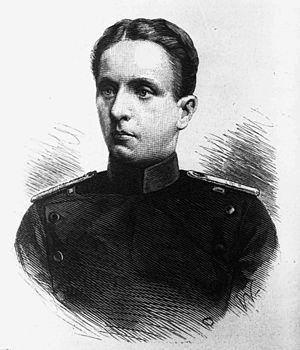
Hans Tappenbeck, né le 14 janvier 1861 à Wolsier et mort le 26 juillet 1889 à Douala, est un officier et explorateur allemand.